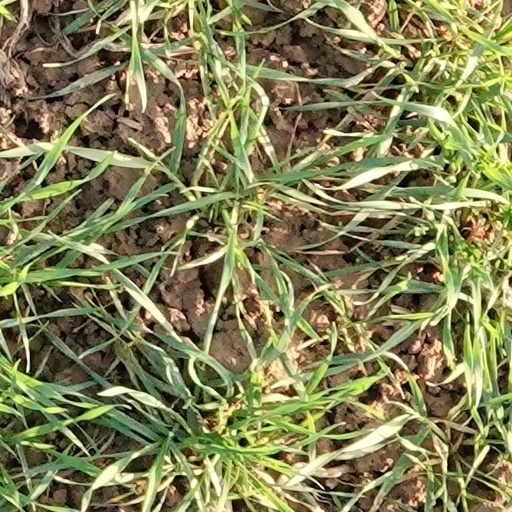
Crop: wheat